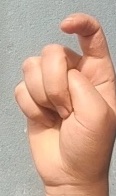
ASL sign: X